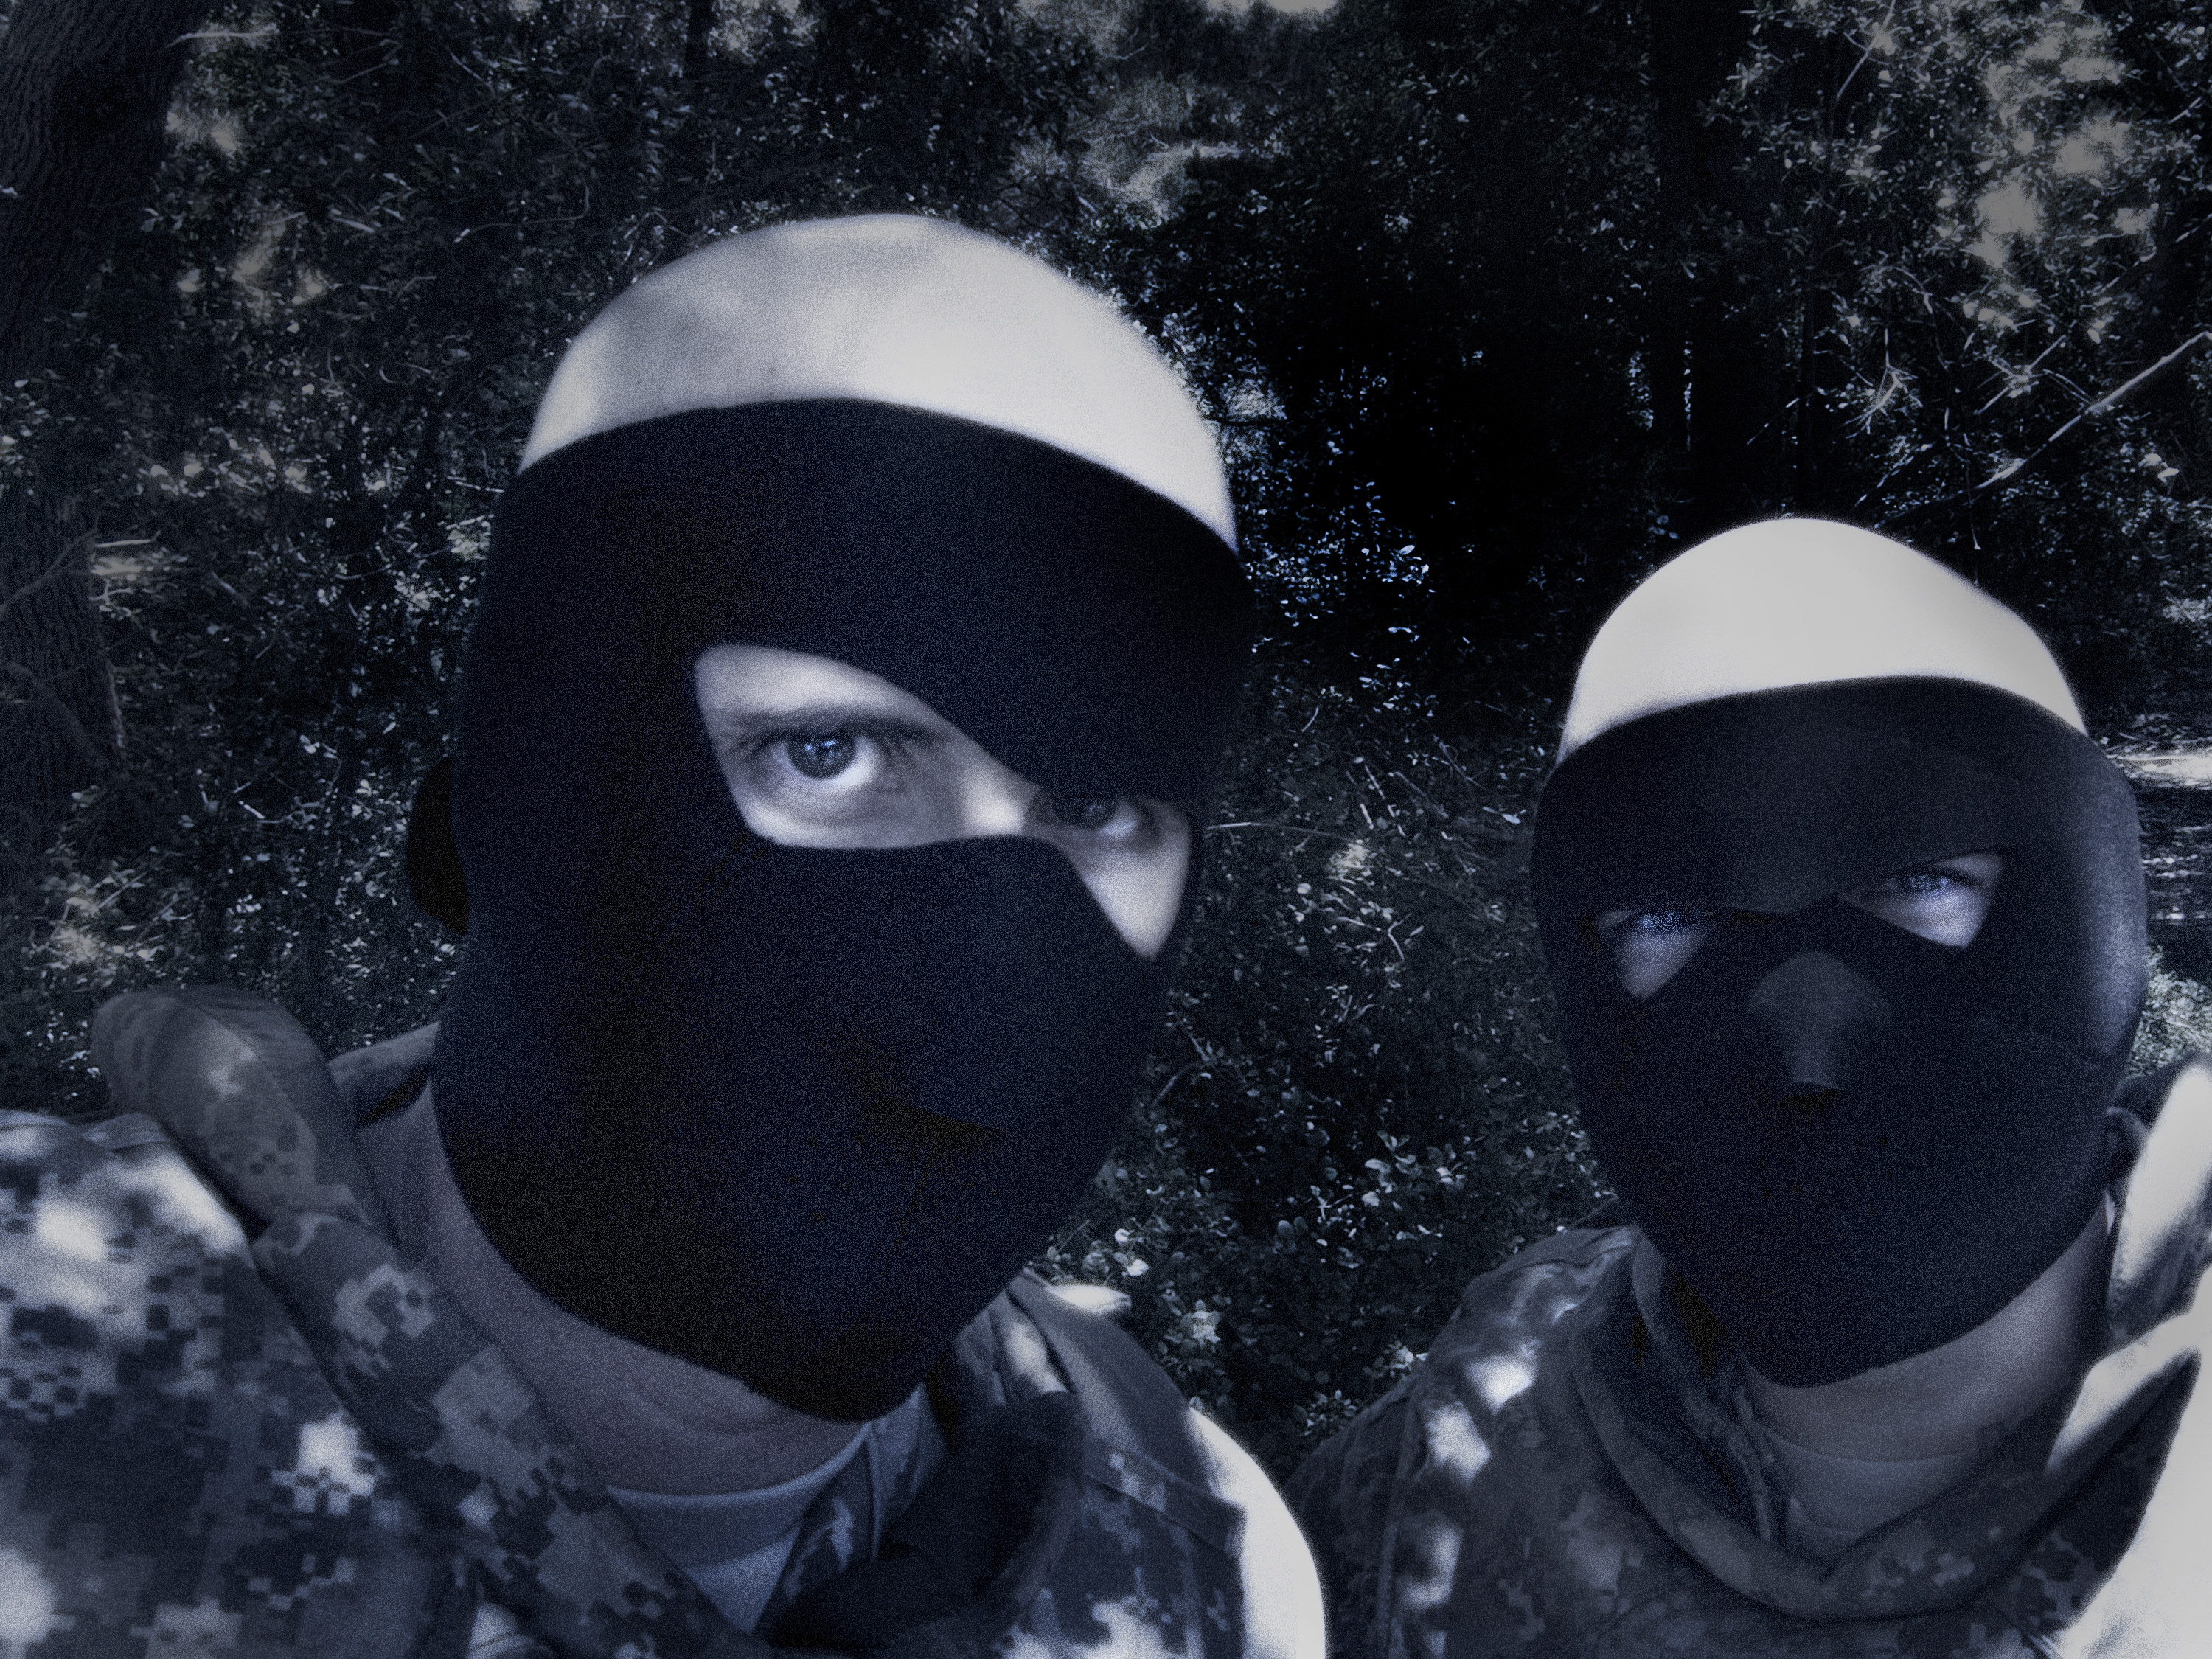
snow, winter, white, weather, training, darkness, blue, clothing, black, texas, campandersonpeters